Sarah Churchill (actress)

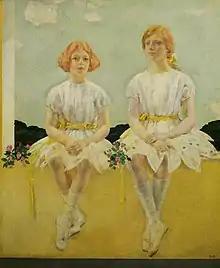
Charles Sims, "Two Girls Seated: Diana and Sarah Churchill", 1922, National Trust, Chartwell.

Sarah Churchill was born in London, the second daughter of Winston Churchill, later Prime Minister from 1940 to 1945 and again from 1951 to 1955, and Clementine Churchill, later Baroness Spencer-Churchill; she was the third of the couple's five children and was named after Sir Winston's ancestor, Sarah Churchill, Duchess of Marlborough. She was educated at Notting Hill High School as a day girl and later at North Foreland Lodge as a boarder.